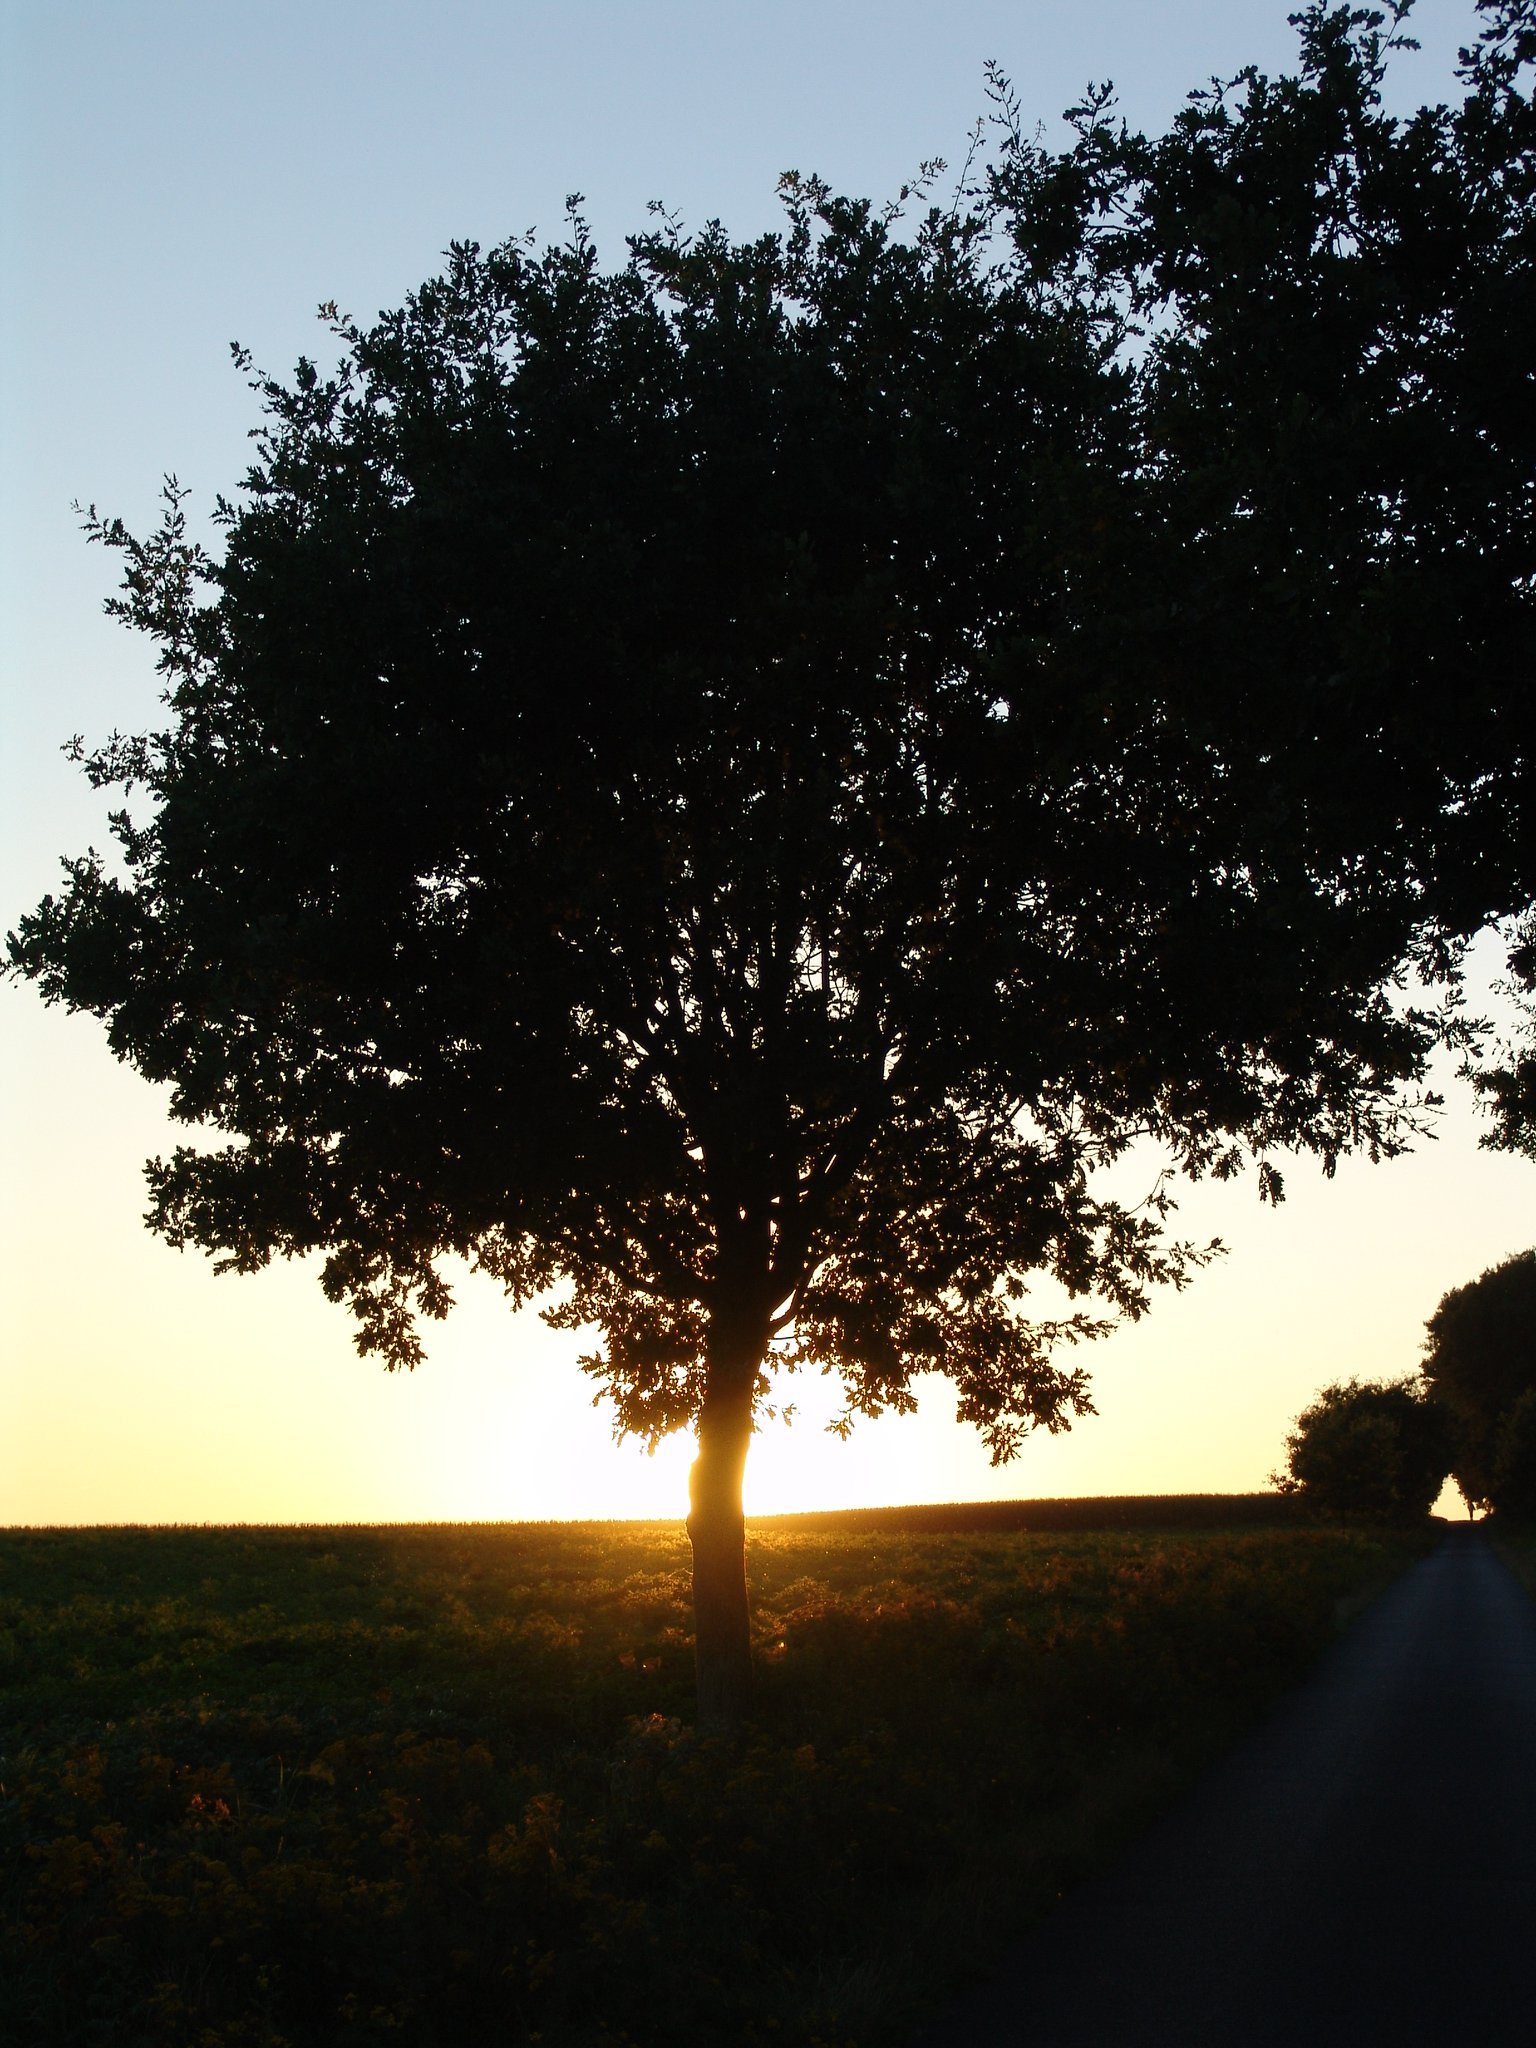
tree, nature, forest, branch, silhouette, light, cloud, plant, sky, sun, sunrise, sunset, sunlight, morning, leaf, dawn, dusk, evening, autumn, atmospheric phenomenon, woody plant, arecales